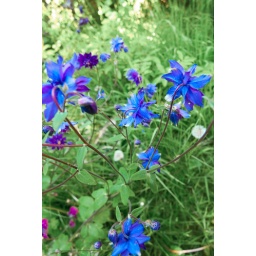
Some pretty blue flowers in the garden although not really with the right lens :p